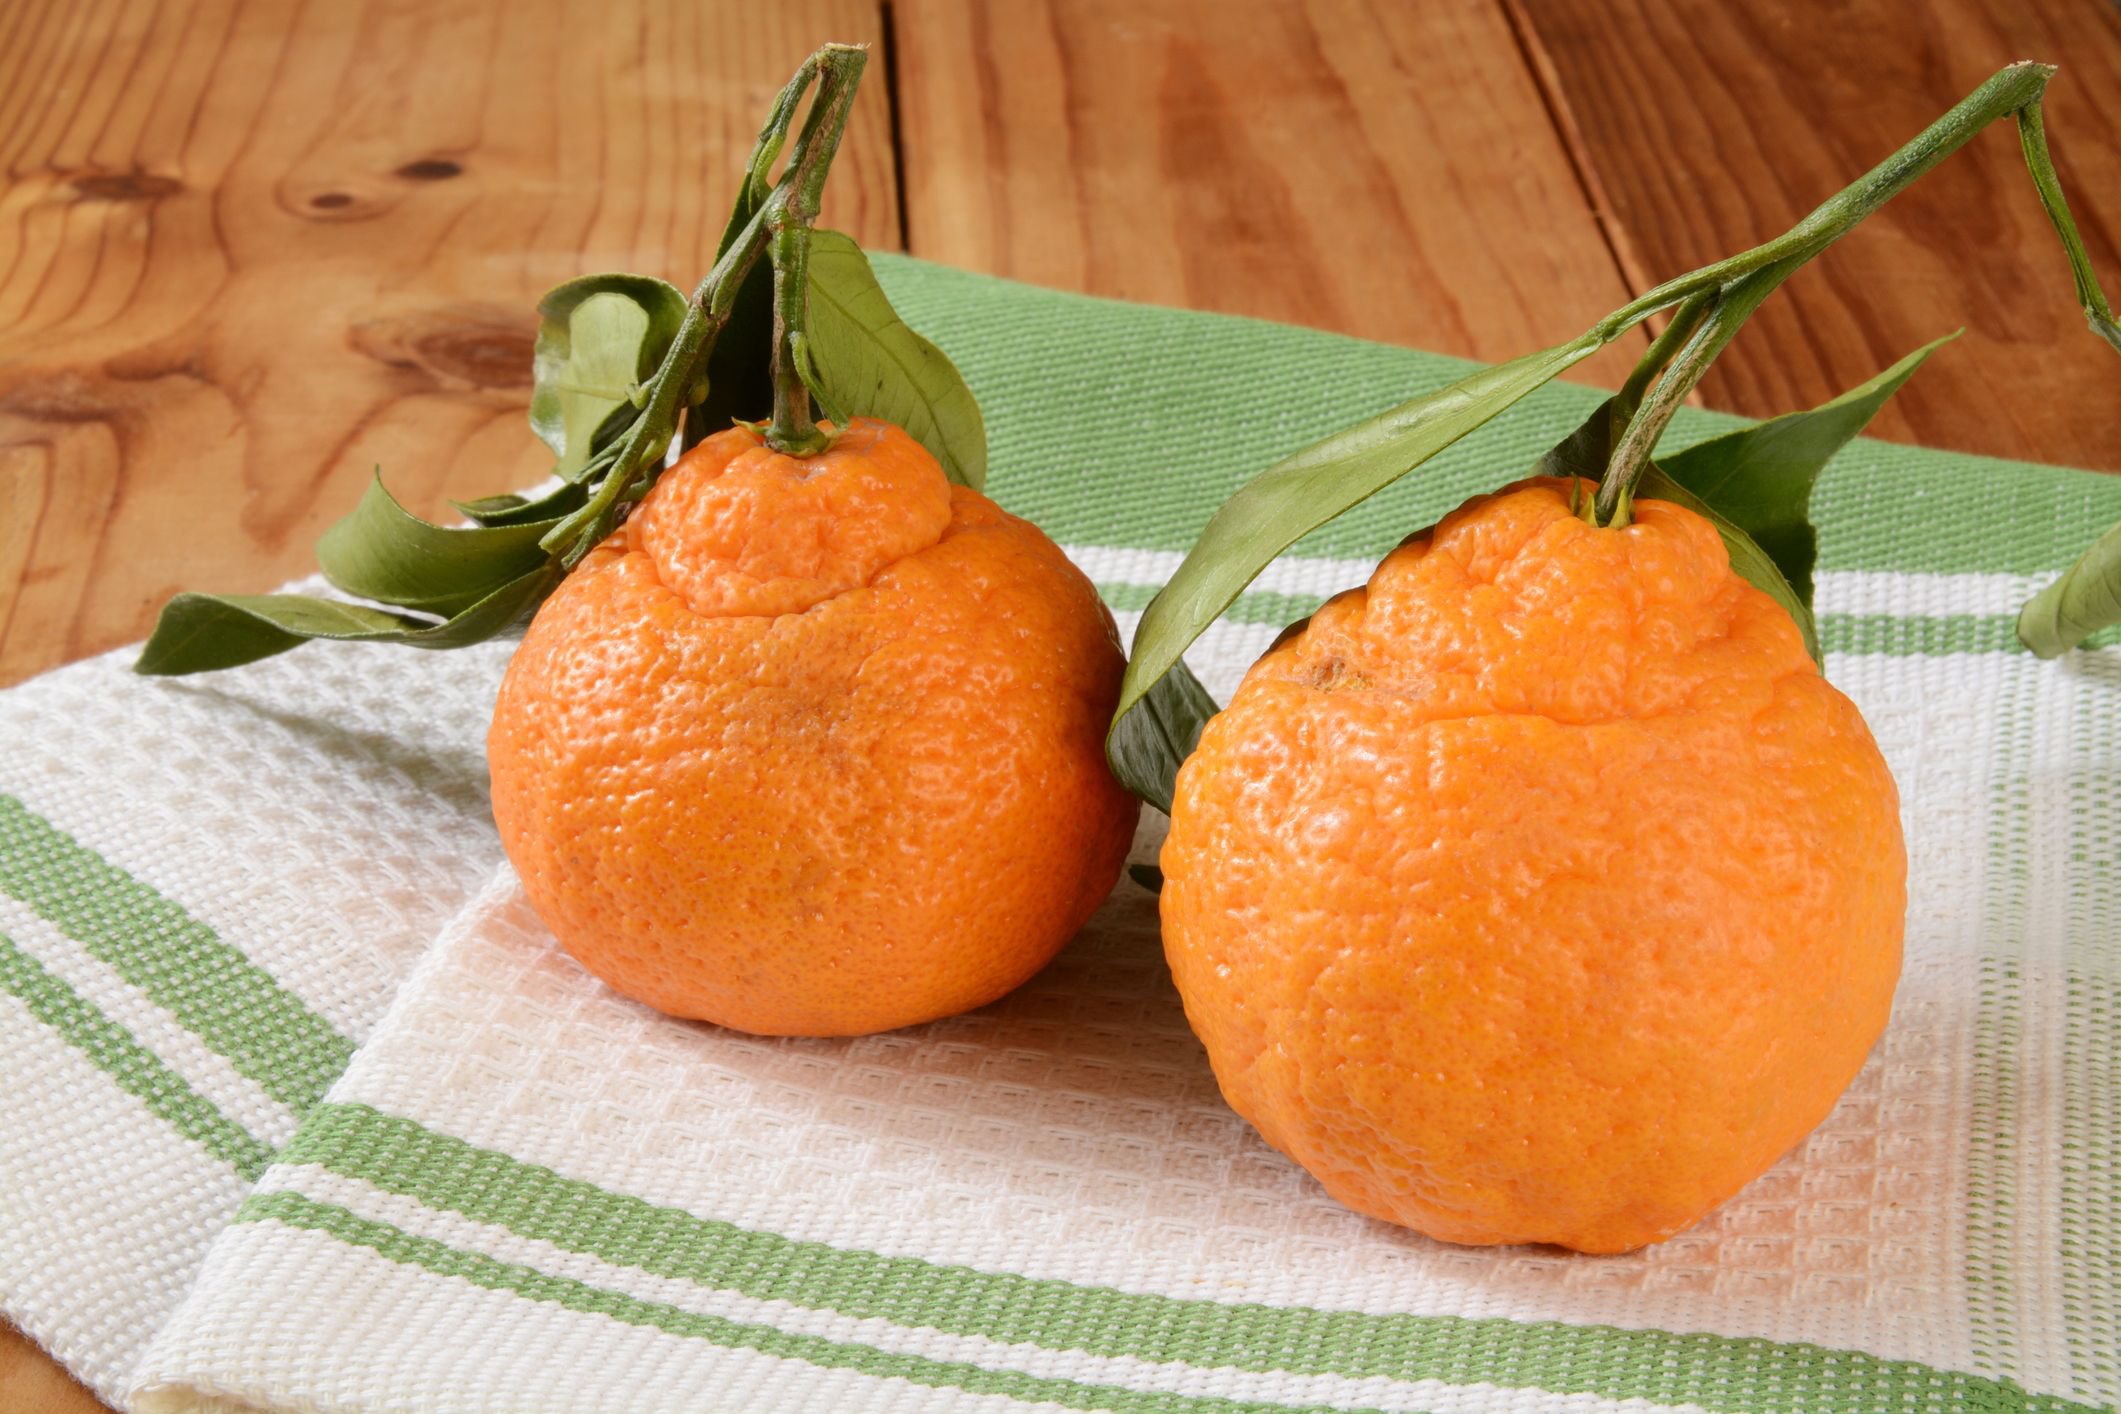
Label: Orange